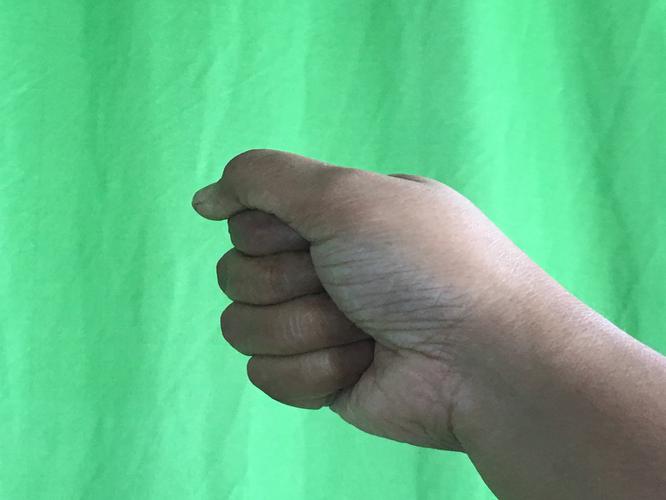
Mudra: Mushti
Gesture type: single_hand